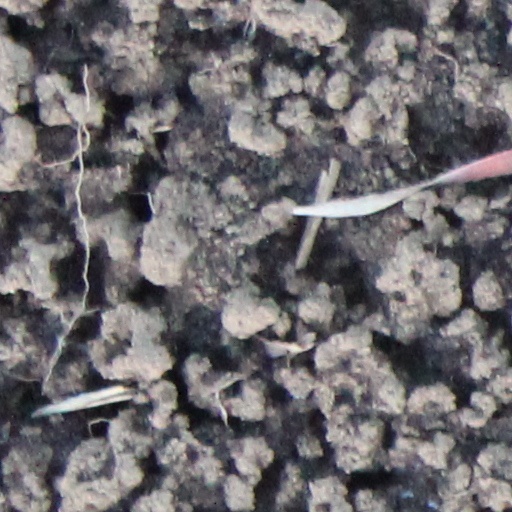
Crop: wheat